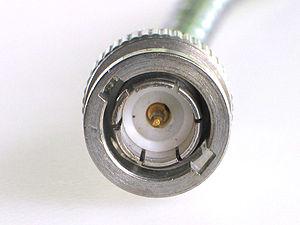
Le connecteur BNC est un connecteur électrique utilisé en terminaison de câble coaxial, en particulier dans le domaine radio-fréquence. Simple d'utilisation et rapide à fixer, il s'agit d'un connecteur tubulaire portant, sur sa partie femelle, deux petites baïonnettes diamétralement opposées qui s'encastrent dans des encoches situées sur le connecteur mâle. La fixation est assurée en effectuant un quart de tour à la bague qui enserre le connecteur.